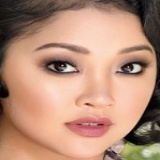
diễn viên Lana Condor